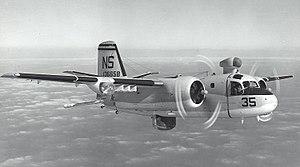
Cet article liste les aéronefs des forces armées des États-Unis. Les prototypes sont généralement préfixés par un « X » et sans nom, tandis que les modèles de pré-série sont généralement précédés d'un « Y ».